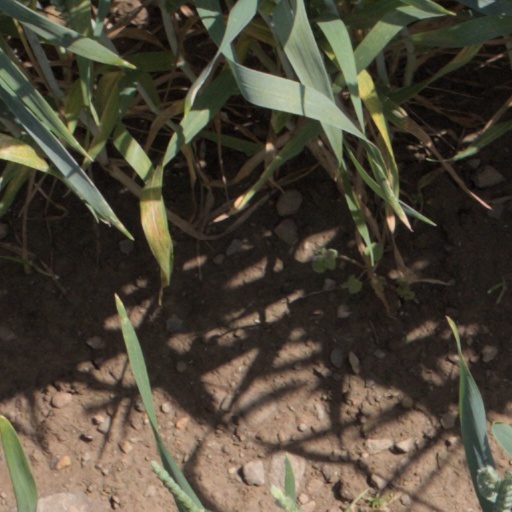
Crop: wheat